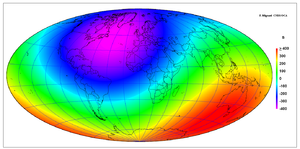
Différence pour le second contact de Vénus lors du transit de 2012 , entre les dates topocentriques et la date géocentrique
Le dernier transit de Vénus du siècle devant le disque solaire a eu lieu les 5 et 6 juin 2012. Il s'agit du second transit dans le cycle court de huit années, après celui du 8 juin 2004. Ce dernier avait été largement visible en Europe et avait donné lieu à de nombreuses manifestations publiques et animations dans les écoles. En 2012, l'Asie du Sud-Est et la zone Pacifique ont été cette fois-ci plus favorisées et ont pu pleinement jouir du spectacle.